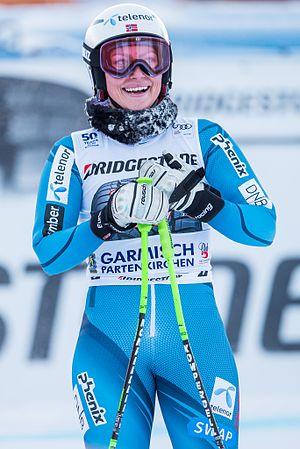
Ragnhild Mowinckel, née le 12 septembre 1992 à Molde, est une skieuse alpine norvégienne. Elle se révèle au plus haut niveau international lors de la saison 2017-2018, par sa polyvalence, en remportant deux médailles d'argent aux Jeux olympiques de Pyeongchang en descente et en slalom géant, puis en signant la première victoire de sa carrière en Coupe du monde le 9 mars dans le slalom géant d'Ofterschwang.